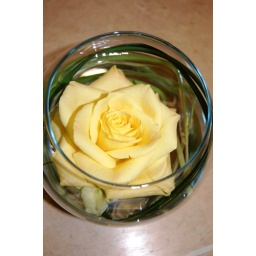
Simple skyline rose floating in a clear glass bowl. These are perfect for cocktail tables.